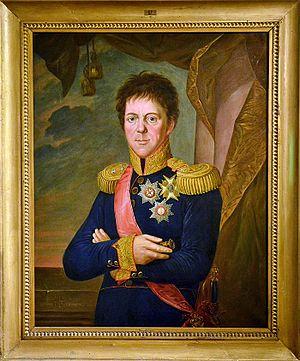
Henri Charles de Wurtemberg était le fils de Frédéric-Eugène de Wurtemberg, duc de Wurtemberg de 1795 à 1797, et Frédérique-Dorothée de Brandebourg-Schwedt.